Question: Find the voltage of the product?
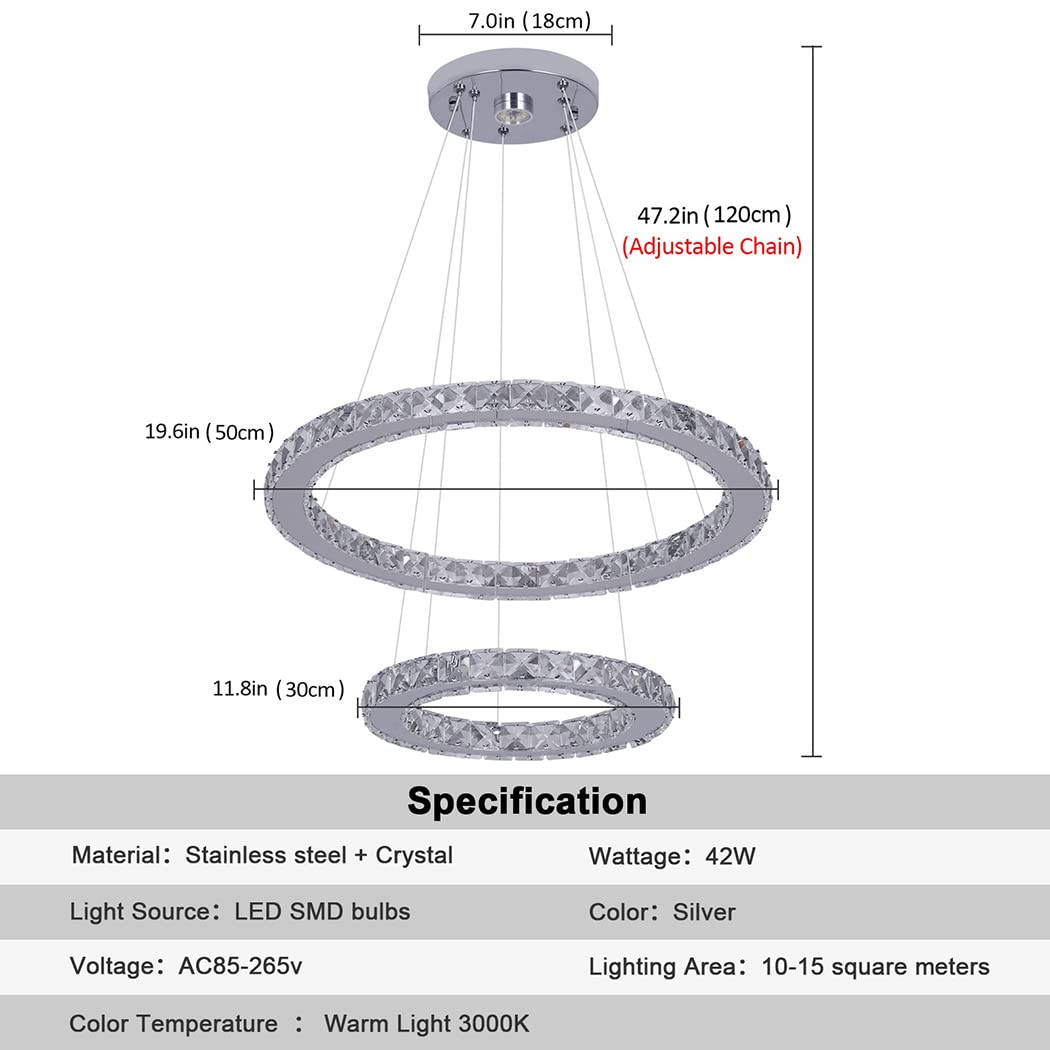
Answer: [85.0, 265.0] volt